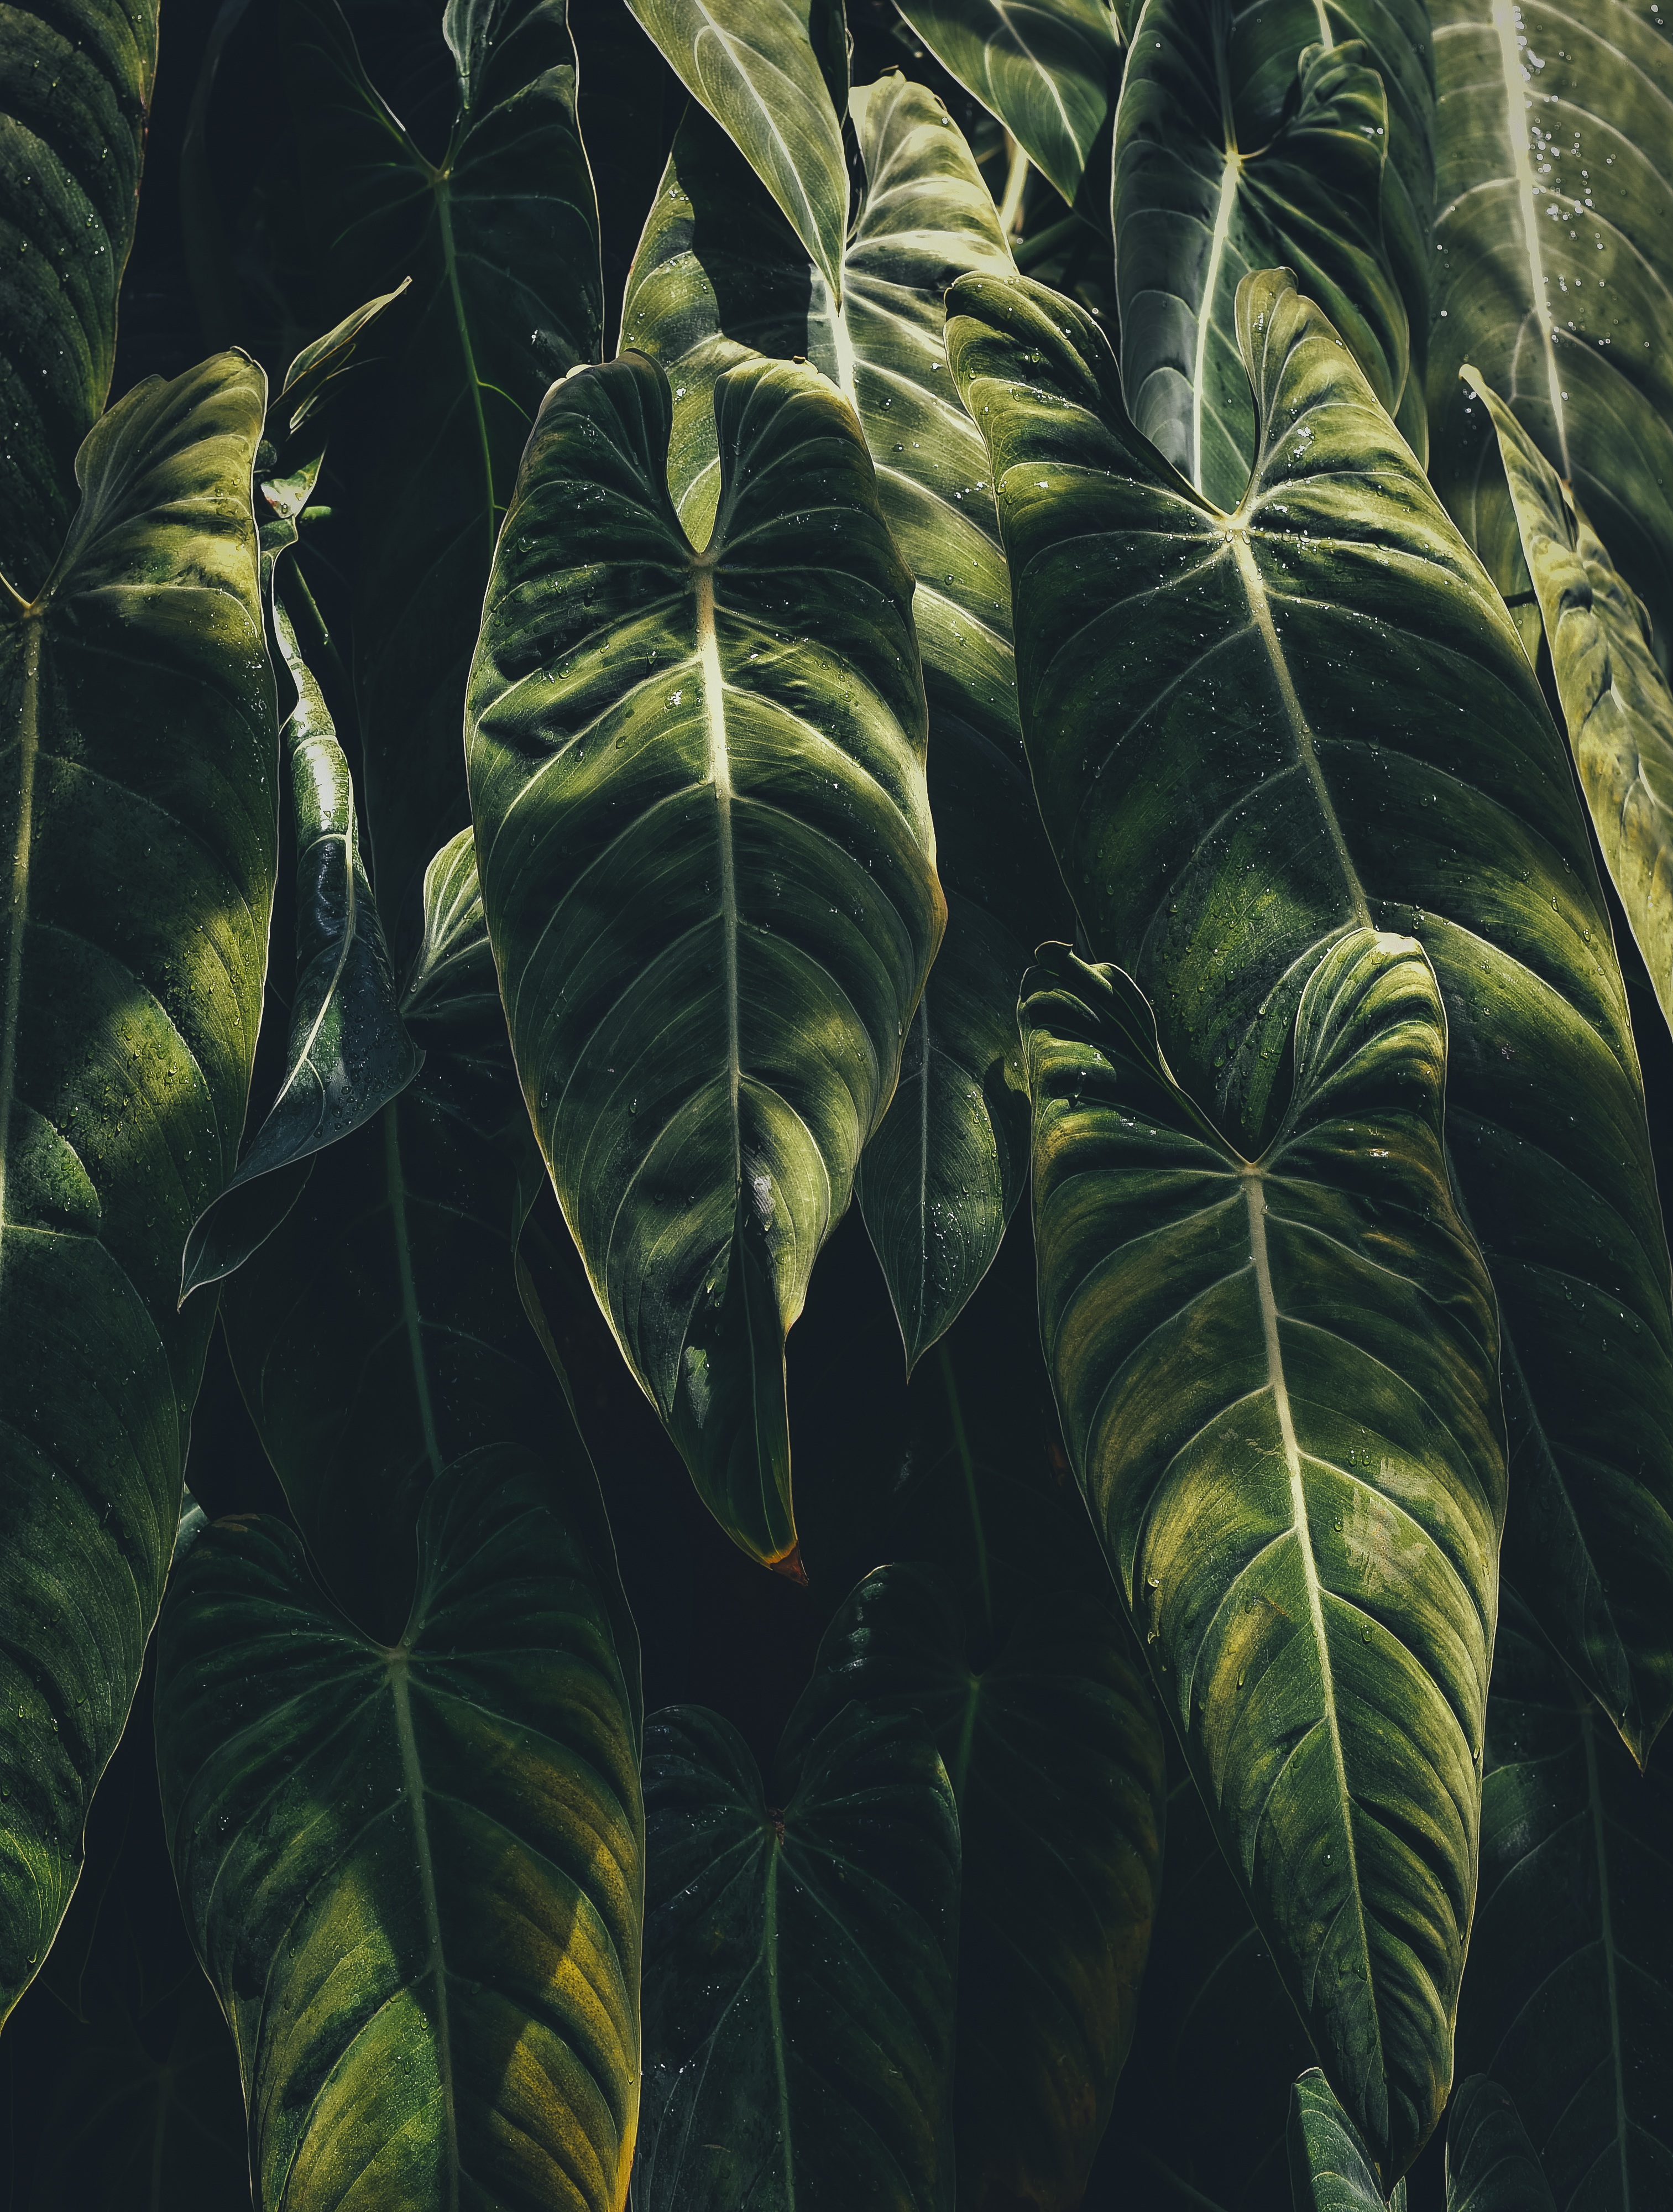
habitat, green, nature, tree, leaf, flora, plant, fauna, botany, forest, jungle, rainforest, branch, land plant, sunlight, flower, tropics, plant stem